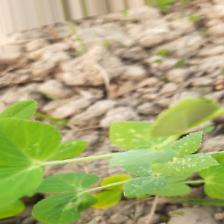
Label: Powdery Mildew